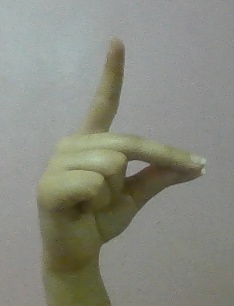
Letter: ta